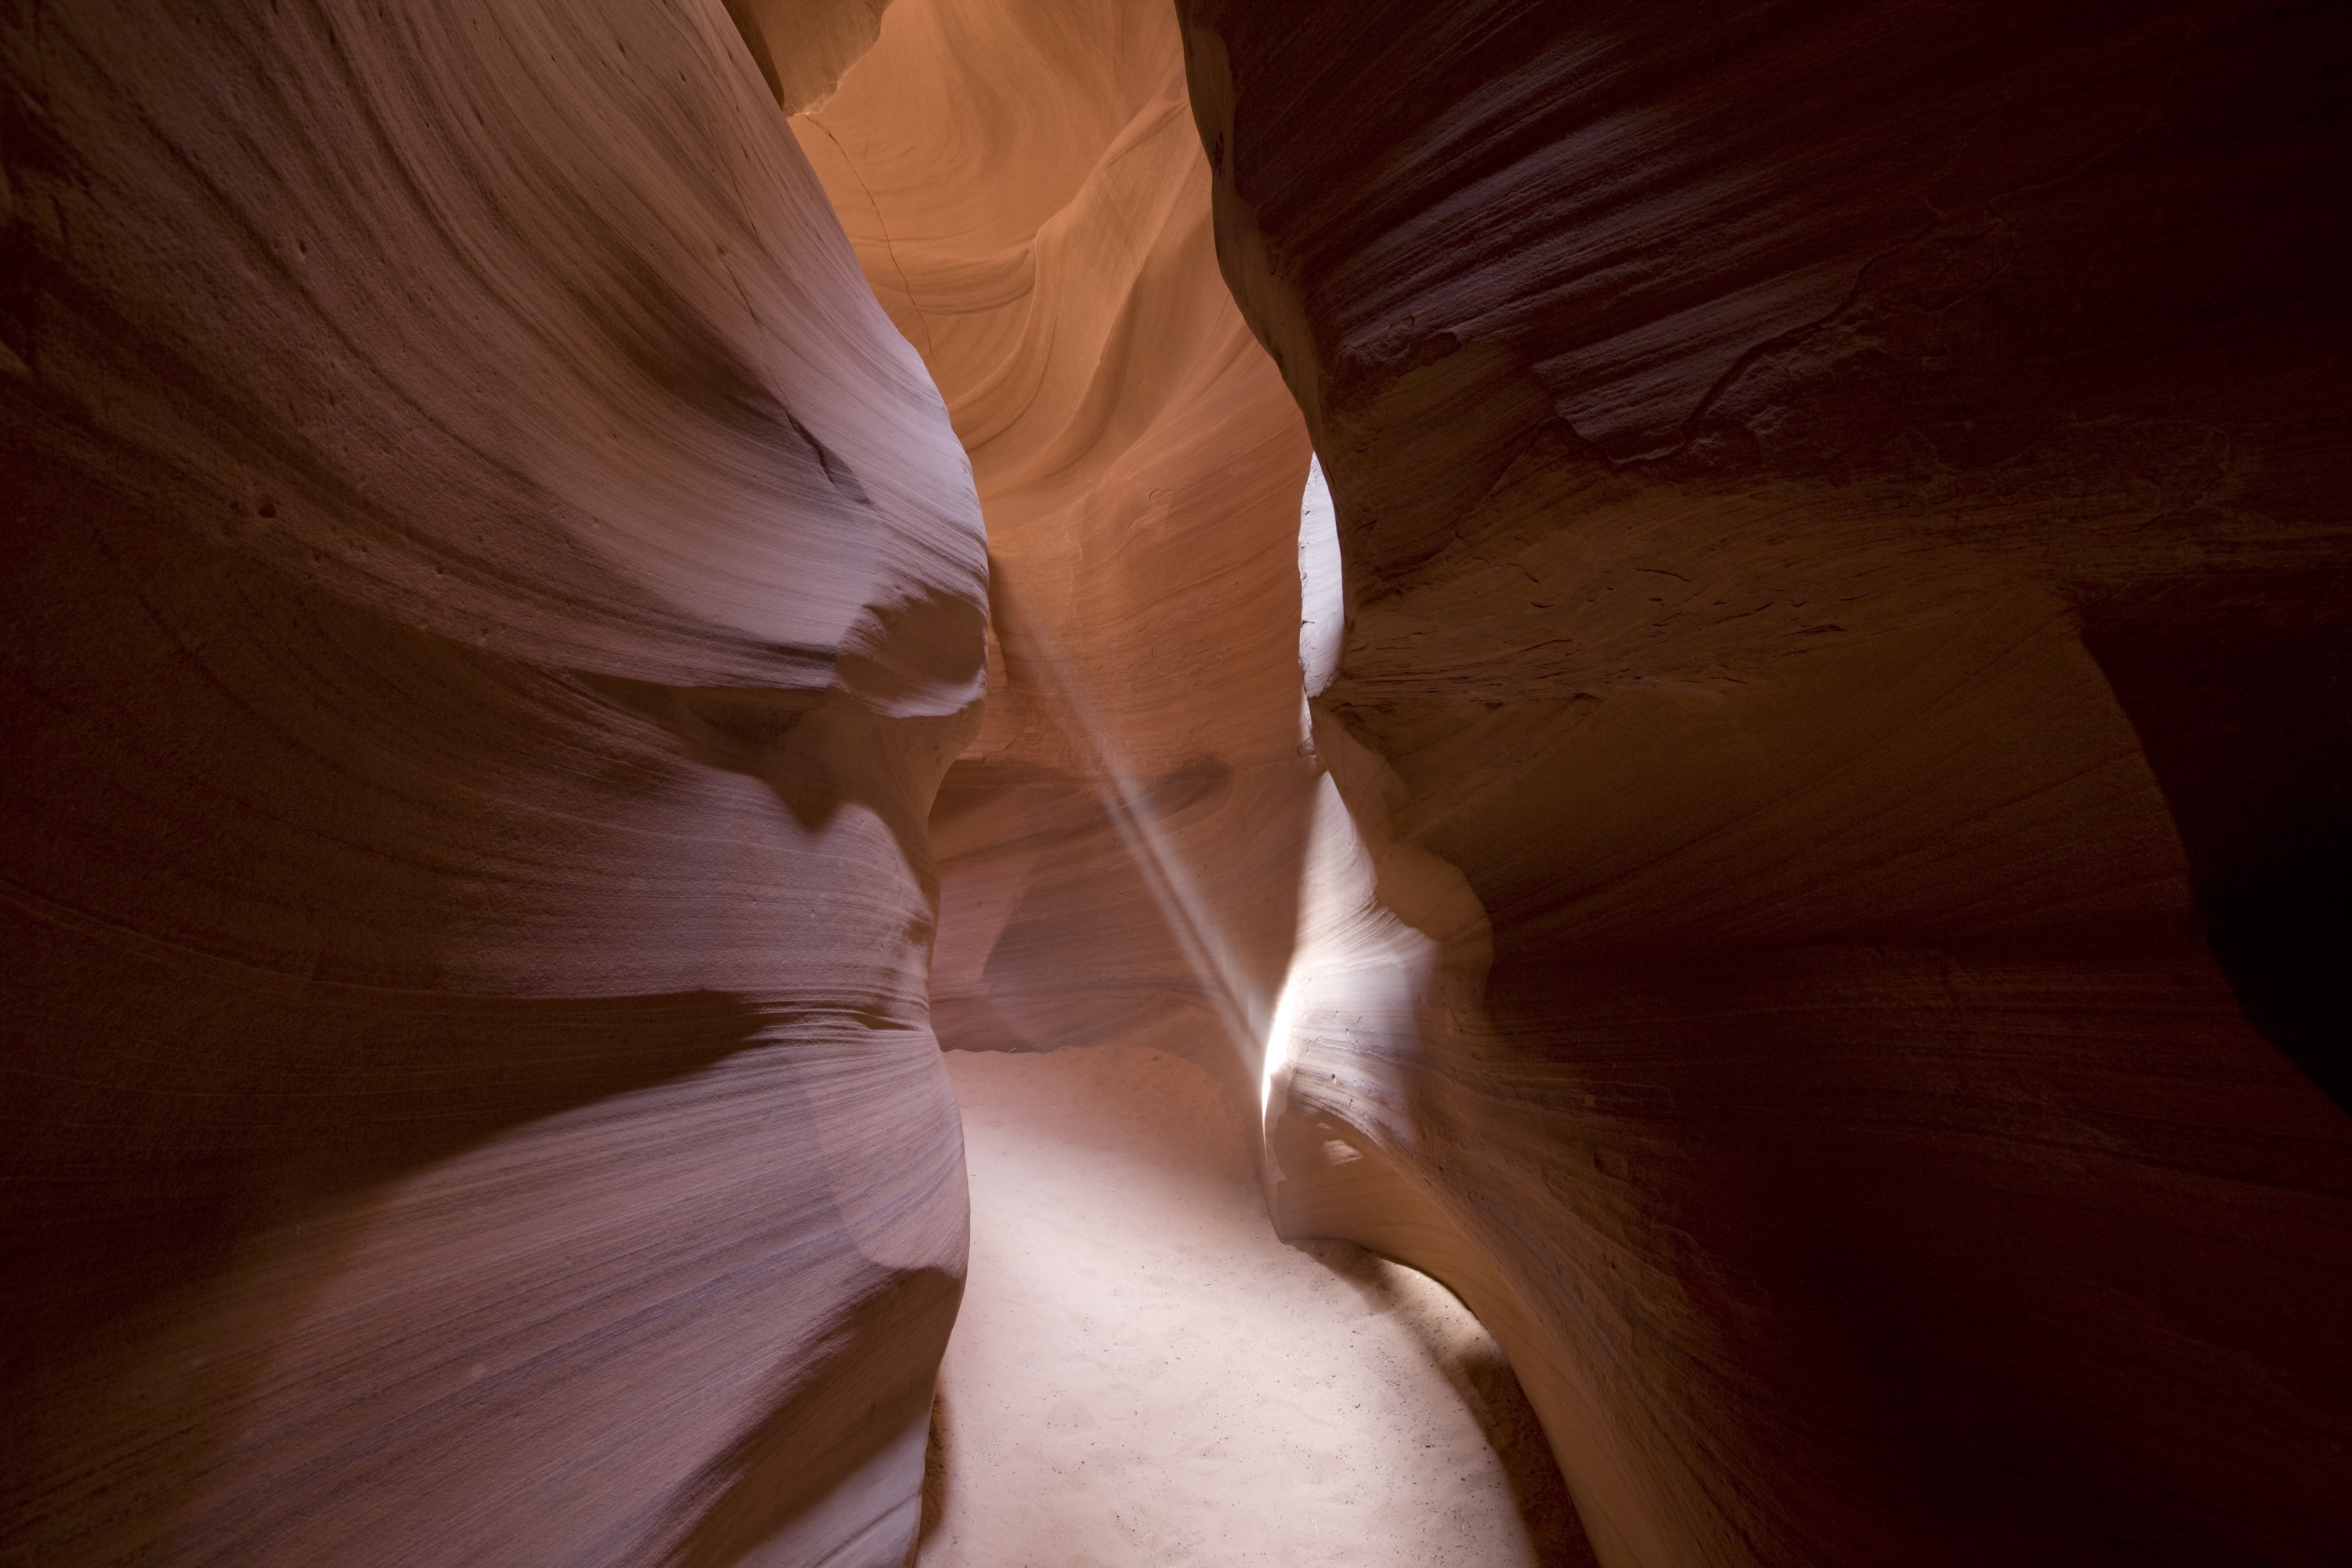
hand, rock, woman, sunlight, sandstone, leg, color, usa, arizona, antelope canyon, close up, human body, back, eye, skin, organ, upper, slot, interaction, slot canyon, sense, light shaft